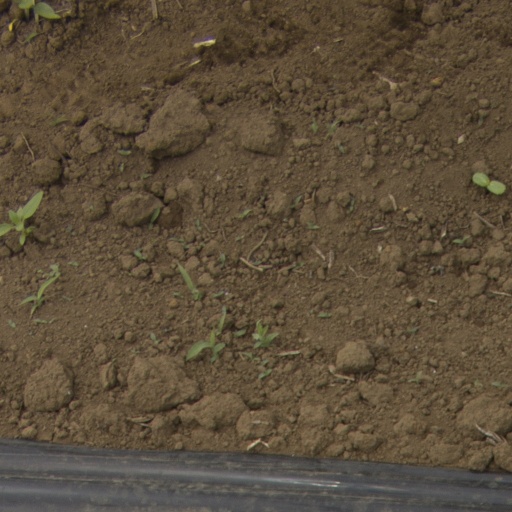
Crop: Jerusalem artichoke